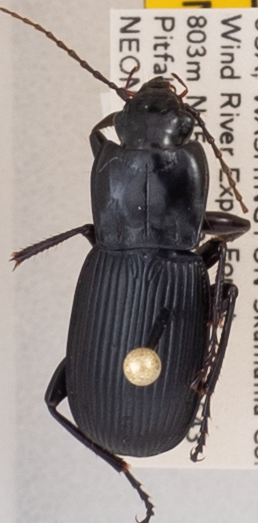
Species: Pterostichus herculaneus
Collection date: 2018-07-03
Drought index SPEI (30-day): -1.45
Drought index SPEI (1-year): -0.32
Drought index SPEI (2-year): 0.71